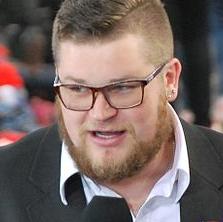
Age: 25